HMS Fiji (58)

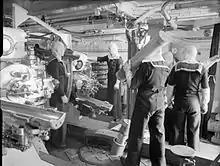
The interior of a 6-inch triple Mark XXIII mounting on board sister ship "Jamaica". The crew is wearing anti-flash gear and the crewman in the foreground has over his shoulder a cordite propellant charge.

The armament of the "Fiji"-class ships consisted of a dozen BL 6-inch (152 mm) Mk XXIII guns in four three-gun turrets, one superfiring pair fore and aft of the superstructure. Their secondary armament consisted of eight 4-inch (102 mm) Mk XVI dual-purpose guns in four twin turrets. Anti-aircraft defence for "Fiji" was provided by two quadruple 2-pounder ("pom-poms") AA guns and two quadruple mounts for Vickers AA machineguns. The cruisers also carried two above-water triple torpedo tube mounts for torpedoes, one mount on each broadside.